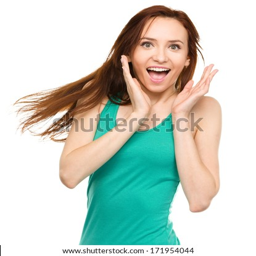
portrait of a young surprised woman , isolated over white